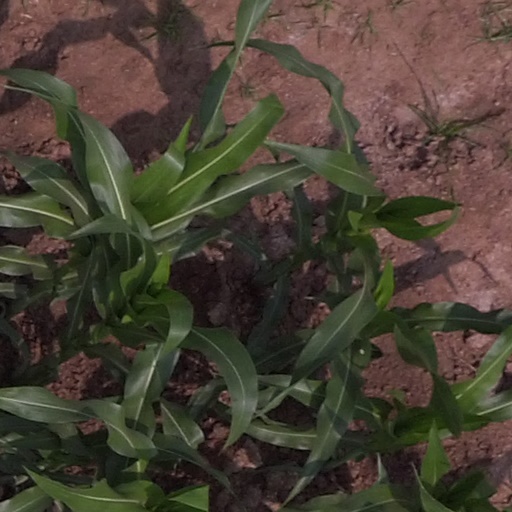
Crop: maize; corn